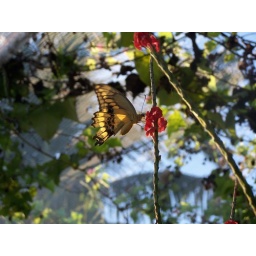
I captured this shot in the butterfly house in XCaret Mexico